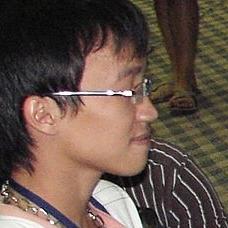
Age: 17